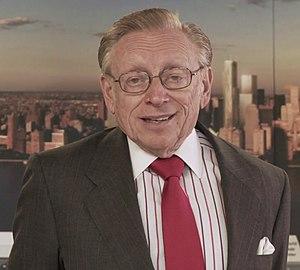
Larry A. Silverstein est un milliardaire américain et investisseur dans l'immobilier. La société qu'il dirige se nomme Silverstein Properties. Cet homme d'affaires est également membre du comité de direction de l'université de New York. Silverstein était le loueur des bureaux du World Trade Center qui fut visé et détruit lors des attentats du 11 septembre 2001. Il participe actuellement au projet de reconstruction.